Orphism

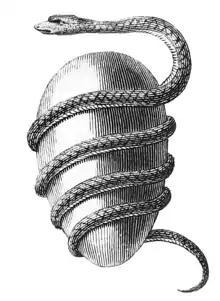
Jacob Bryant's "Orphic Egg" (1774) with Ananke

In Orphic theogonies, the Orphic Egg is a cosmic egg from which hatched the primordial hermaphroditic deity Phanes/Protogonus (variously equated also with Zeus, Pan, Metis, Eros, Erikepaios and Bromius), who in turn created the other gods. The egg is often depicted with the serpent-like creature, Ananke, wound about it. Phanes is the golden winged primordial being who was hatched from the shining cosmic egg that was the source of the universe.